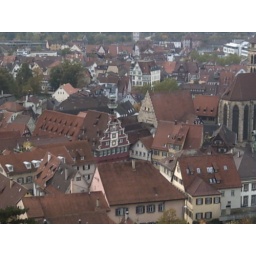
The red building in the center is the old Rathaus..